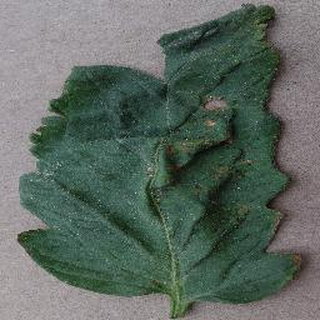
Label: tomato_bacterial_spot